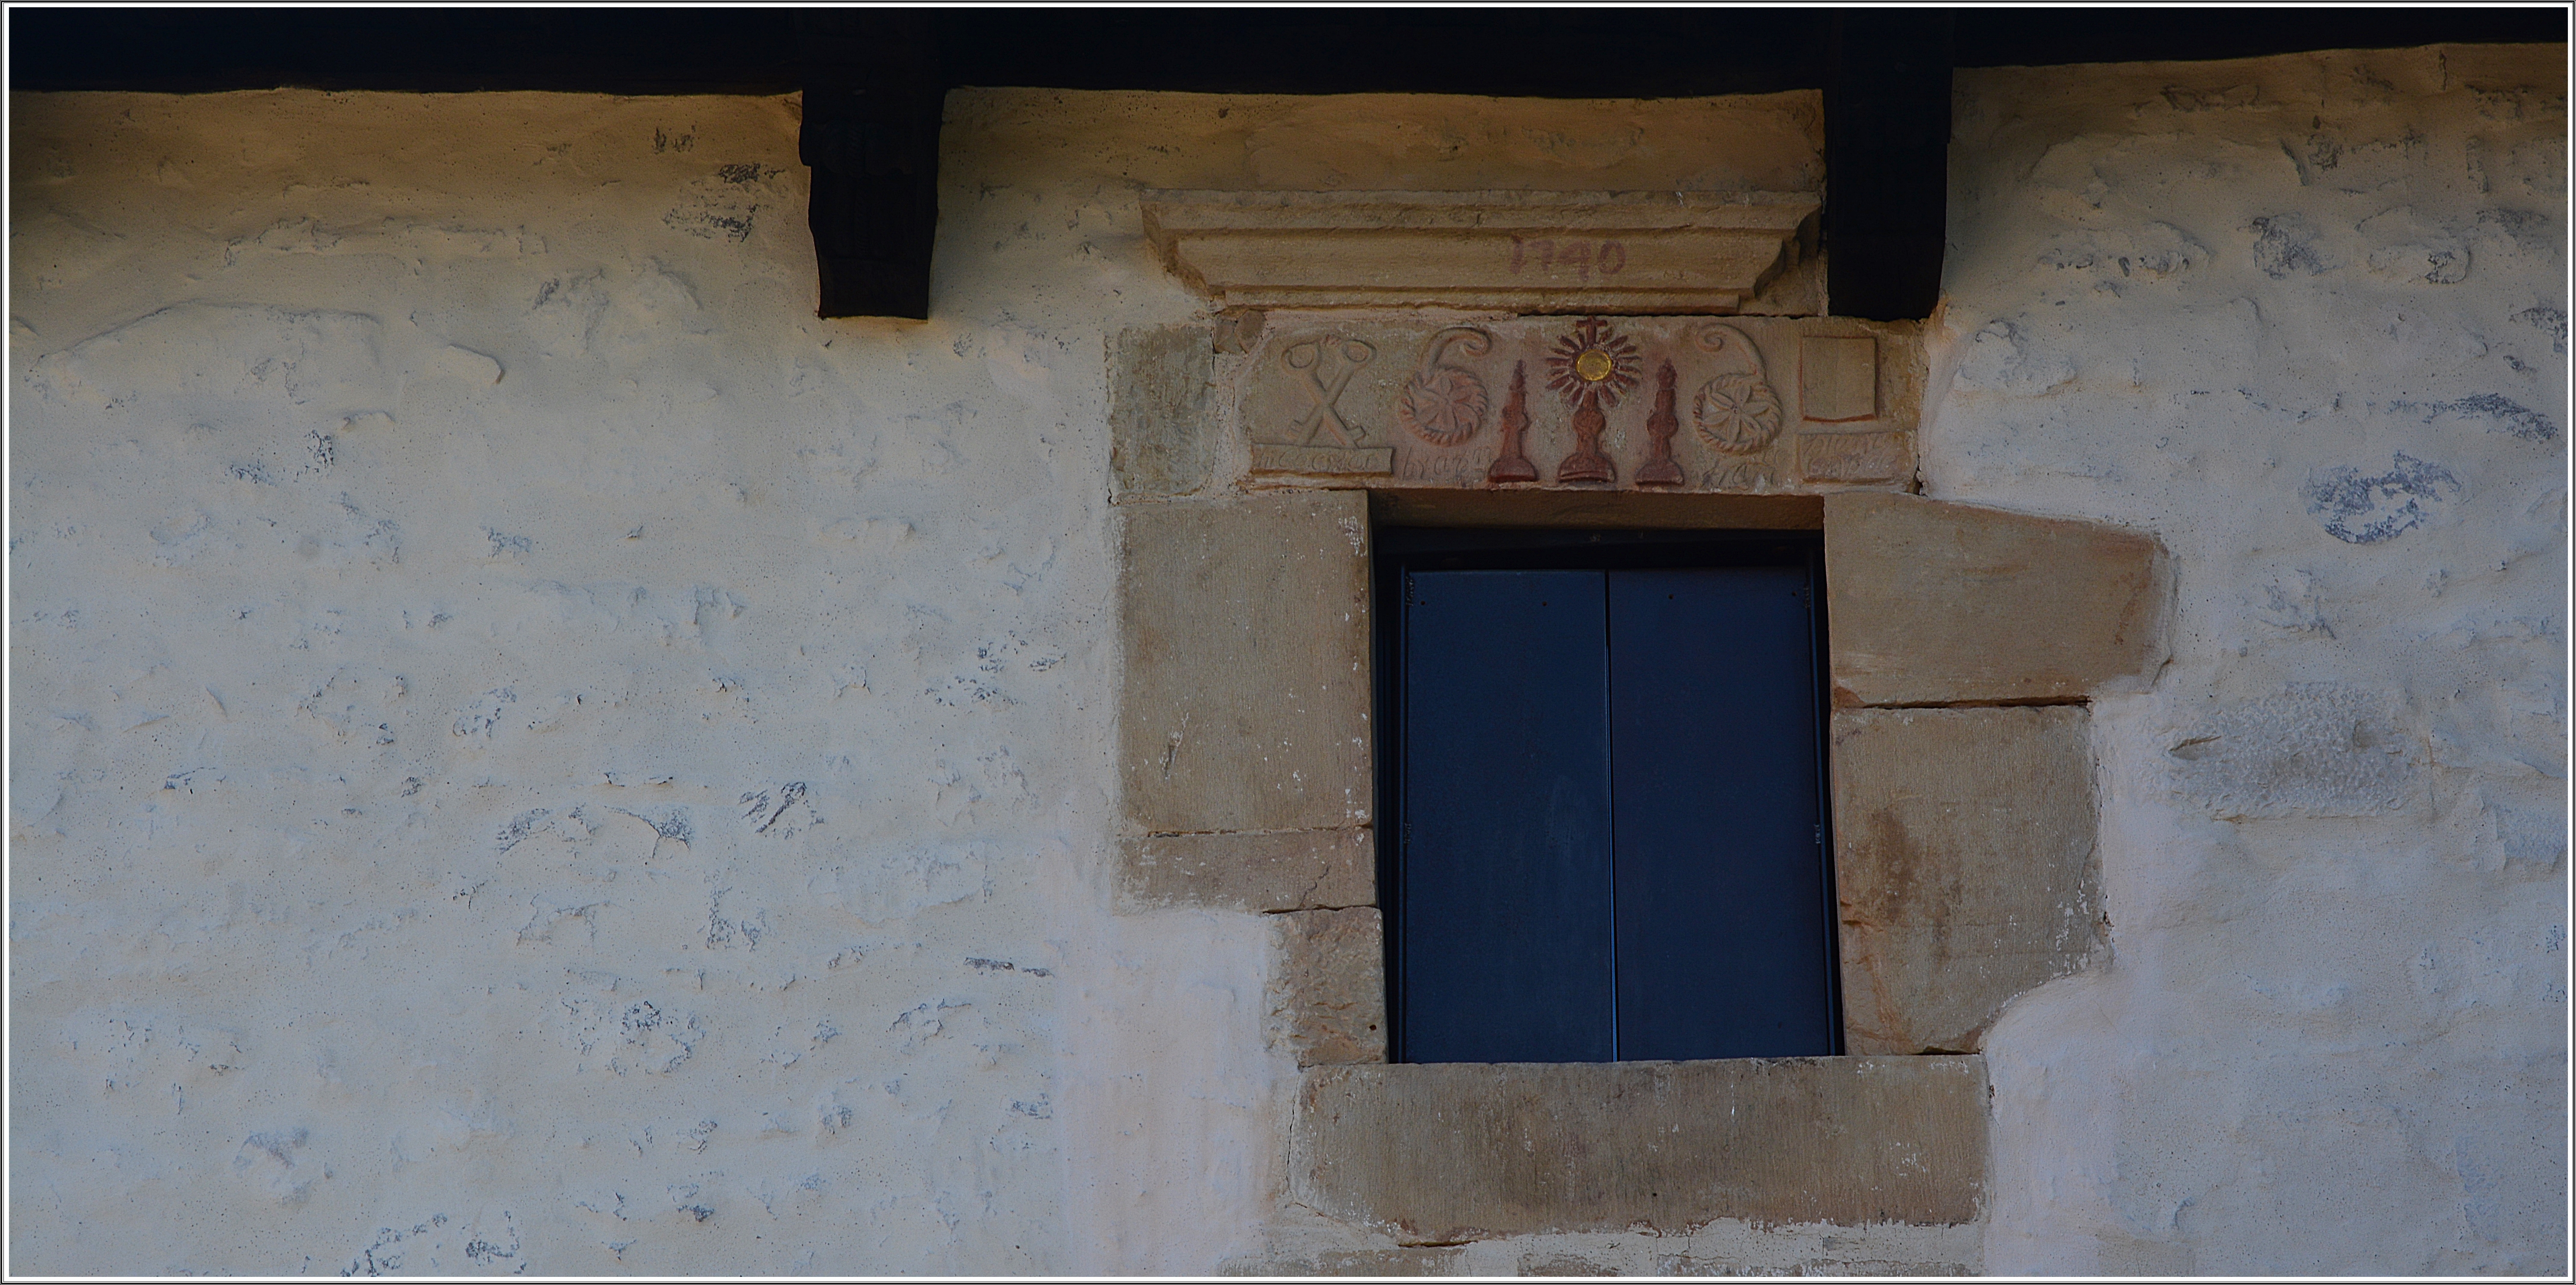
wood, white, house, floor, window, wall, color, facade, blue, door, material, verano2015, picture frame, plaster